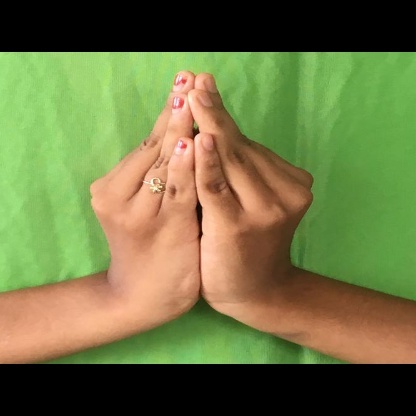
Mudra: Kapotham